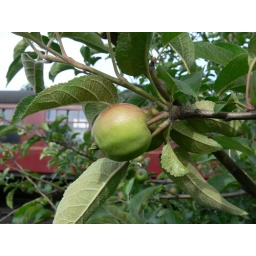
This tree always blossoms around February/March time, then by June apples appear, always to tempting to miss taking some pictures